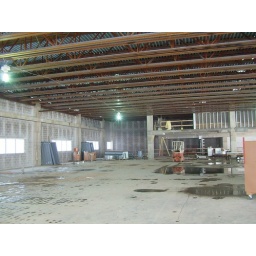
ballroom on third floor east looking at the catering kitchen in the far distance.